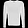
Label: Pullover